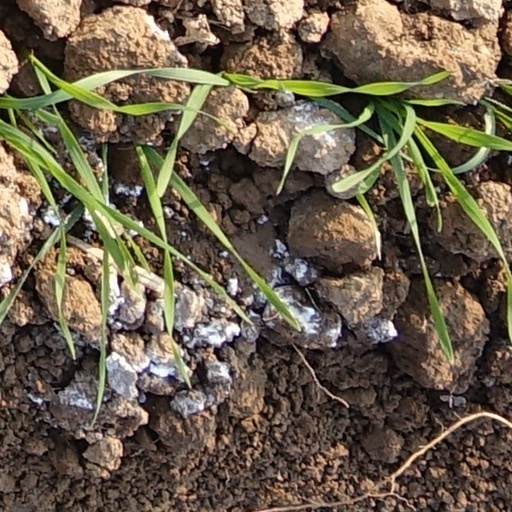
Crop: wheat